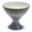
Label: cup